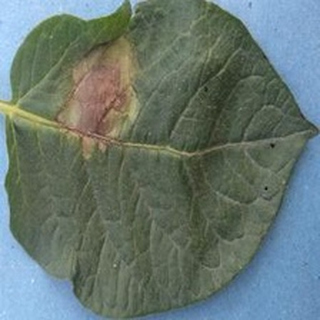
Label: potato_late_blight